Star Trek: New Earth

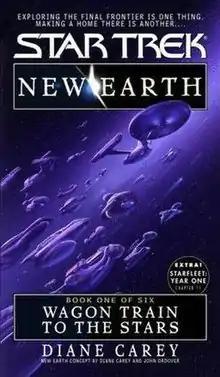
Cover of the 2000 novel "Wagon Train to the Stars".

Star Trek: New Earth is a series of interlinked novels inspired by Gene Roddenberry's original pitch for "": "Wagon train to the stars." Created by John J. Ordover, the novels follow the crew of the "Enterprise" as they escort a colonial expedition into a hostile region of unexplored space.